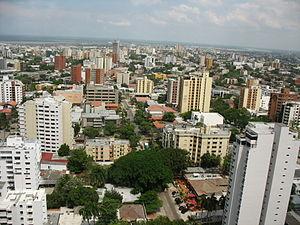
La Colombie, en forme longue la république de Colombie est une république constitutionnelle unitaire comprenant 32 départements. Le pays est situé dans le Nord-Ouest de l'Amérique du Sud ; il est bordé à l'ouest par l'océan Pacifique, au nord-ouest par le Panama, au nord par la mer des Caraïbes, au nord-est par le Venezuela, au sud-est par le Brésil, au sud par le Pérou et au sud-ouest par l'Équateur. La Colombie est le 26ᵉ plus grand pays par sa superficie et le 4ᵉ en Amérique du Sud. Avec plus de 49 millions d'habitants, la Colombie est le 28ᵉ pays le plus peuplé du monde et le 2ᵉ de tous les pays de langue espagnole après le Mexique. La Colombie est une moyenne puissance, la 4ᵉ plus grande économie d'Amérique latine, et la 3ᵉ en Amérique du Sud. La production de café, de fleurs, d'émeraudes, de charbon et de pétrole forme le principal secteur de l'économie colombienne.